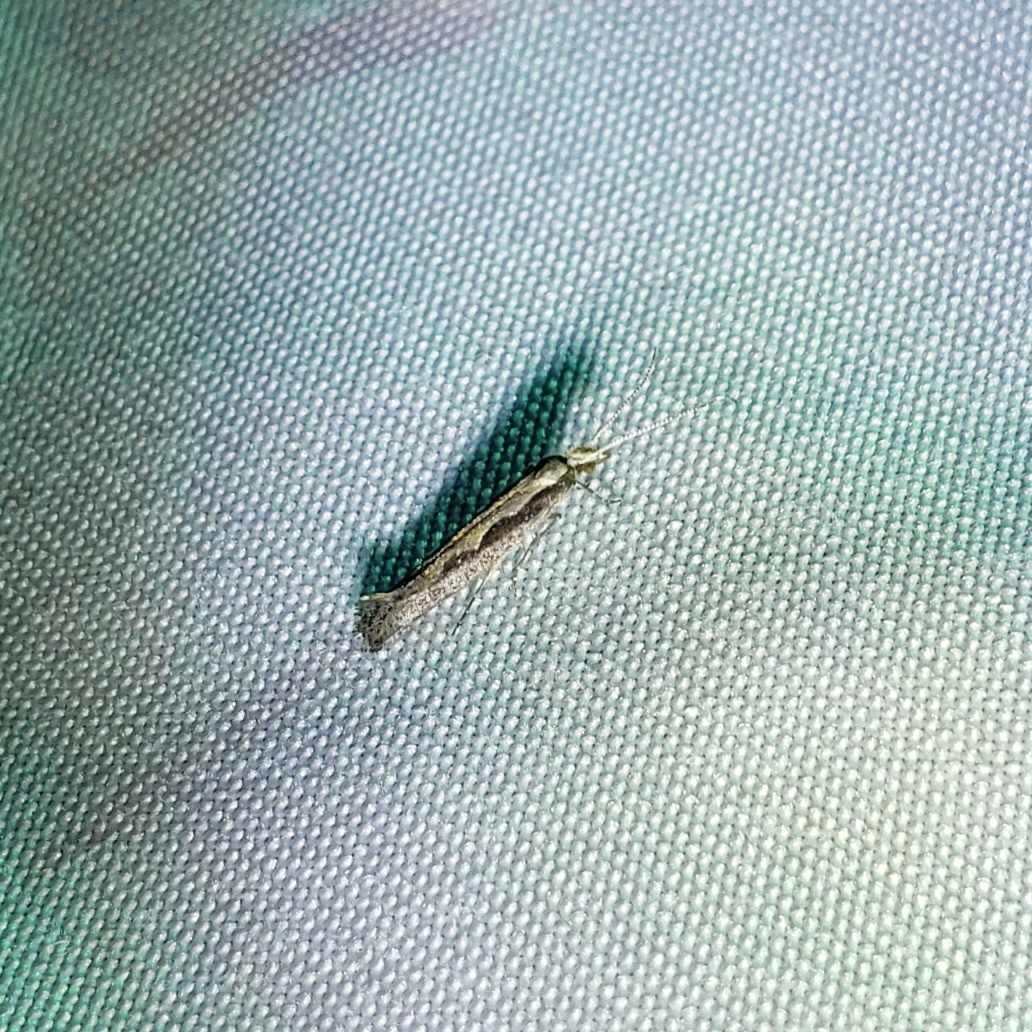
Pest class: diamondback_moth